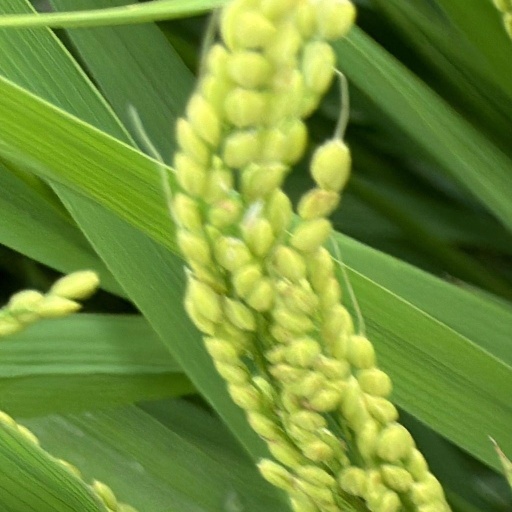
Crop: rice